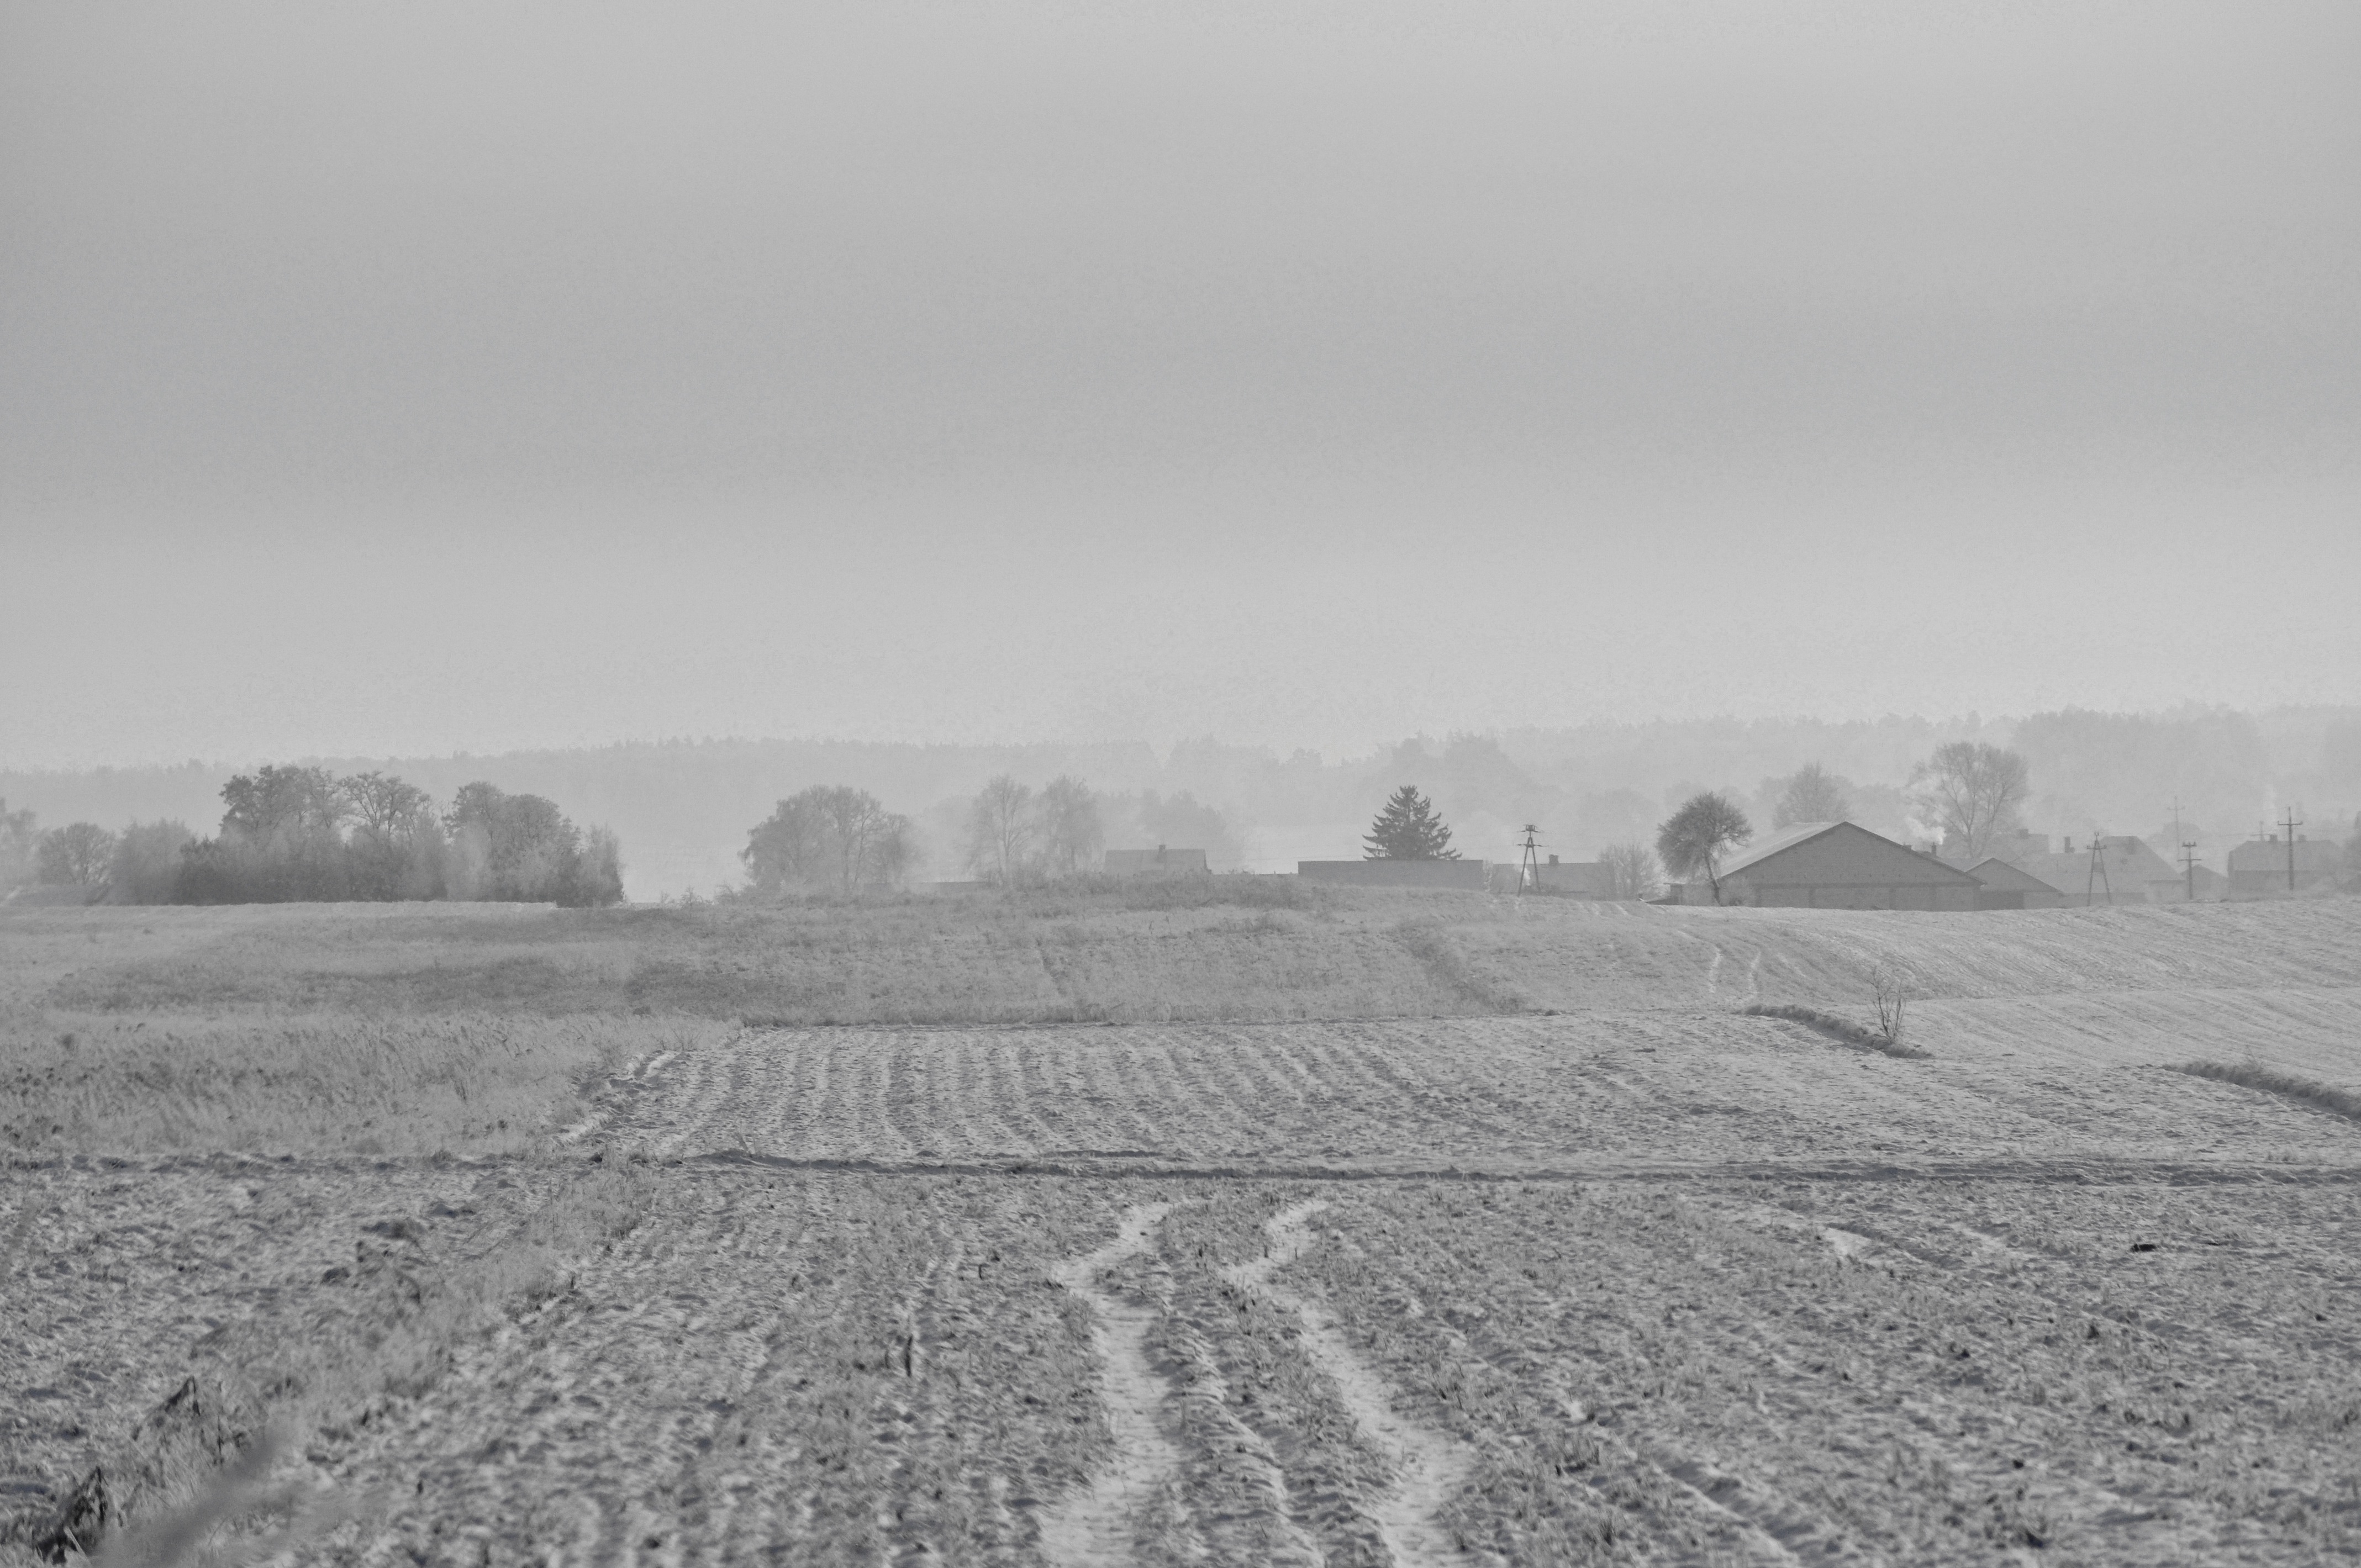
landscape, horizon, mountain, snow, winter, black and white, fog, mist, field, morning, hill, weather, haze, monochrome, plain, plateau, rural area, monochrome photography, atmospheric phenomenon